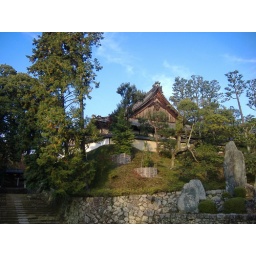
A nice sky and land view of a small building in the Tofukuji area.